HMS Jupiter (1895)

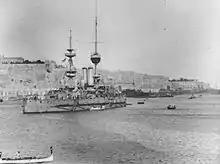
"Jupiter" at Malta en route to Suez, March 1915

When the First World War broke out in August 1914, "Jupiter" was transferred to the 7th Battle Squadron of the Channel Fleet. During this service, she covered the passage of the British Expeditionary Force from England to France in September 1914. In late October 1914, "Jupiter" was reassigned to serve alongside her sister ship as a guard ship at the Nore. On 3 November 1914, "Jupiter" and "Majestic" left the Nore and relieved their sister ships and of guard ship duty on the Humber. In December 1914, "Jupiter" moved on to guard ship duty on the Tyne. On 5 February 1915, "Jupiter" was detached from her guard ship duty to serve temporarily as an icebreaker at Arkhangelsk, Russia, while the regular icebreaker there was under refit. In this duty, "Jupiter" made history by becoming the first ship ever to get through the ice into Arkhangelsk during the winter; her February arrival was the earliest in history there, although her bow was severely damaged by the voyage.